Question: Please indicate a possible affordance area of the snowboard that can be used for carrying
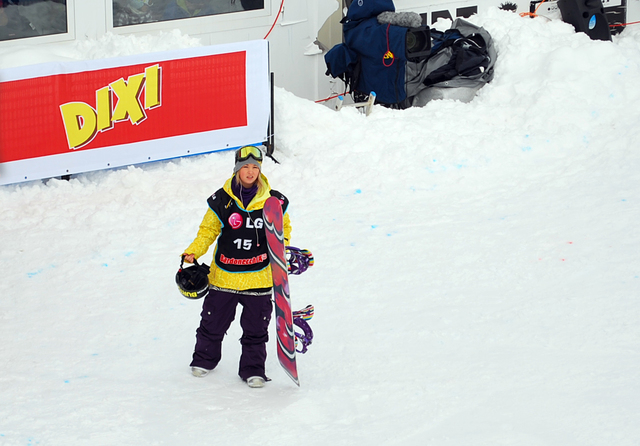
Answer: [263.5, 199, 299.5, 384]